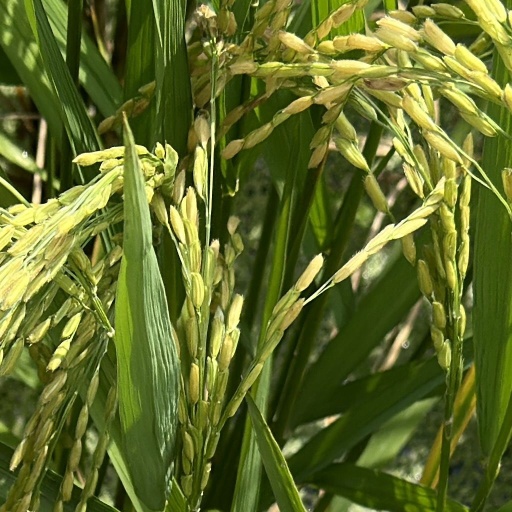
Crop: rice